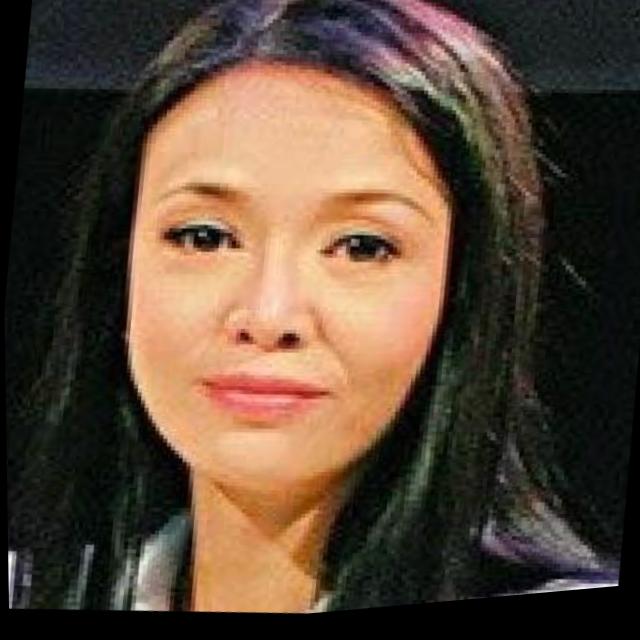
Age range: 21-44